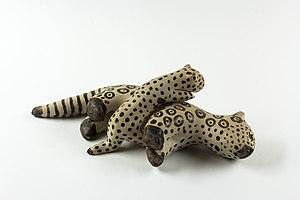
jaguar haloe et son petit riore dimensions